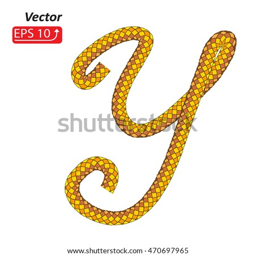
silk golden alphabet , font , isolated on a white background